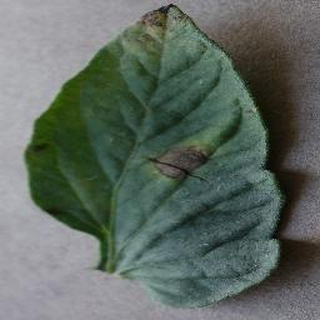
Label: tomato_early_blight